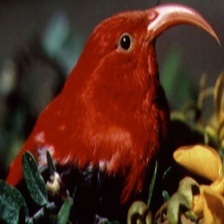
Species: IWI
Scientific name:  VESTIARIA COCCINEA.